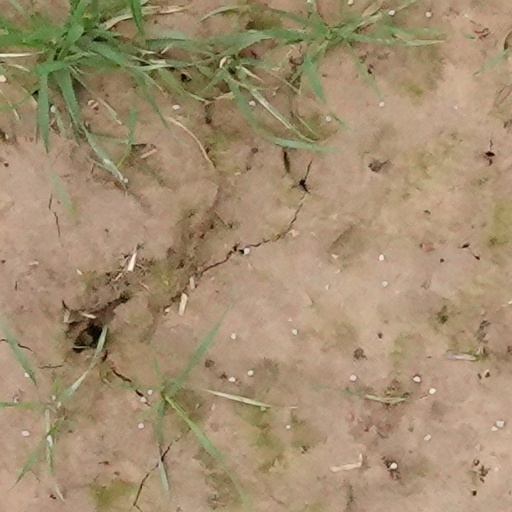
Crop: wheat